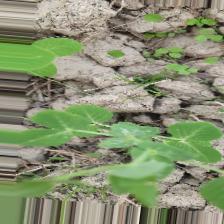
Label: Powdery Mildew